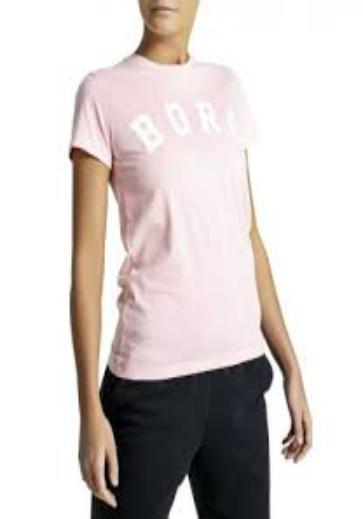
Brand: Bjorn Borg
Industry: Clothes